Royal Commission on Animal Magnetism

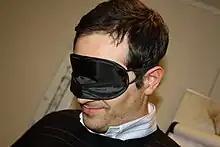
Man wearing a blindfold

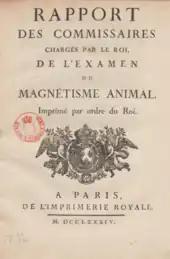
Official Report of the "Franklin Commission"(11 August 1784)

The "baquet" (lit. 'a tub') was a device of Mesmer's design, that he had constructed by analogy with the newly invented ""Leyden Bottle"" – i.e., "the first electric condenser [viz., capacitor] in history" (Morabito, 2019, p. 90) – which was "supposed by analogy to 'store' animal magnetism" (Forrest, 1999, p. 20).